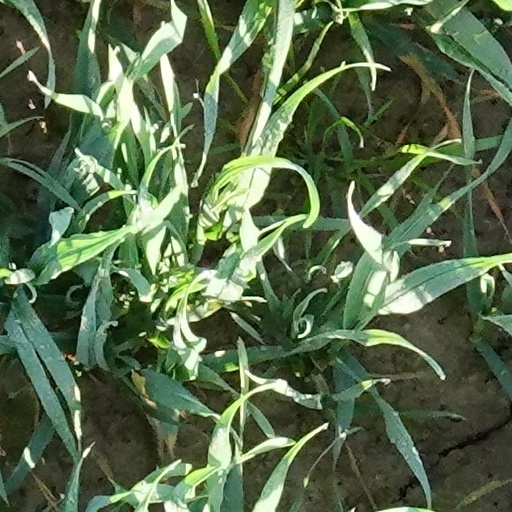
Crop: wheat